Imperial German Army in World War I

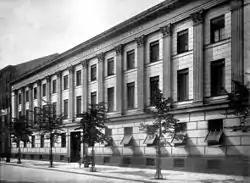
The Prussian Kriegsakademie in Berlin

The post of Chief of the General Staff was a permanent position, and at the outbreak of war its holder automatically became Chief of the General Staff of the Army. In 1914, Colonel General Helmuth von Moltke, son of the German commander in the Franco-Prussian War, held this post. After the failure of the offensive in the west, he was replaced by Lieutenant General Erich von Falkenhayn, whose only major contribution to the war was the bloody Battle of Verdun. In August 1916, he was replaced by Field Marshal Paul von Hindenburg, the victor of Tannenberg. In peacetime, all three control divisions of the army were roughly equally important, with the War Ministry perhaps holding the leading position. With the start of operations in 1914, however, the administrative duties of the Military Cabinet and the War Ministry became a routine matter, while the General Staff, which directed the operations of the field army, rose to a position of leadership from which it could dictate the course of the war. In this way, Hindenburg dominated the German war effort, and the Kaiser also ultimately acted according to his wishes.